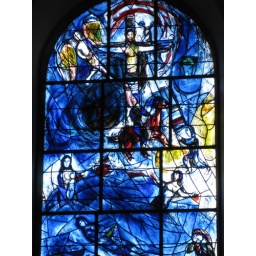
Stained glass windows all by Marc Chagall at Tudeley Church near Tonbridge, Kent